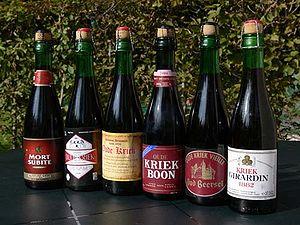
Les bières belges comptent parmi les plus variées et les plus nombreuses collections de bières dans le monde. Elles varient de la très populaire « pils » aux appellations exclusivement belges de lambic, vieille brune, bière rouge ou bière brut en passant par les célèbres trappistes et autres bières d'abbaye ou de saison.